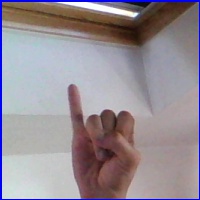
Letra: I